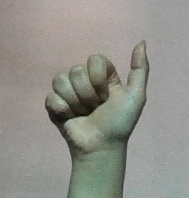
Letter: dhad